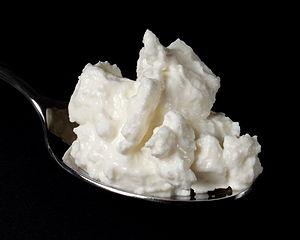
Le quark est un type de produit laitier fabriqué par le réchauffement du lait jusqu'à ce que le phénomène de caillage se produise. Il peut être classé en tant que fromage frais, bien que, dans certains pays, il soit traditionnellement considéré comme étant un produit laitier fermenté. Le quark traditionnel est fait sans présure, mais dans certaines laiteries modernes, cette dernière est utilisée. Il est doux, blanc et jeune, et ne contient généralement pas de sel ajouté.